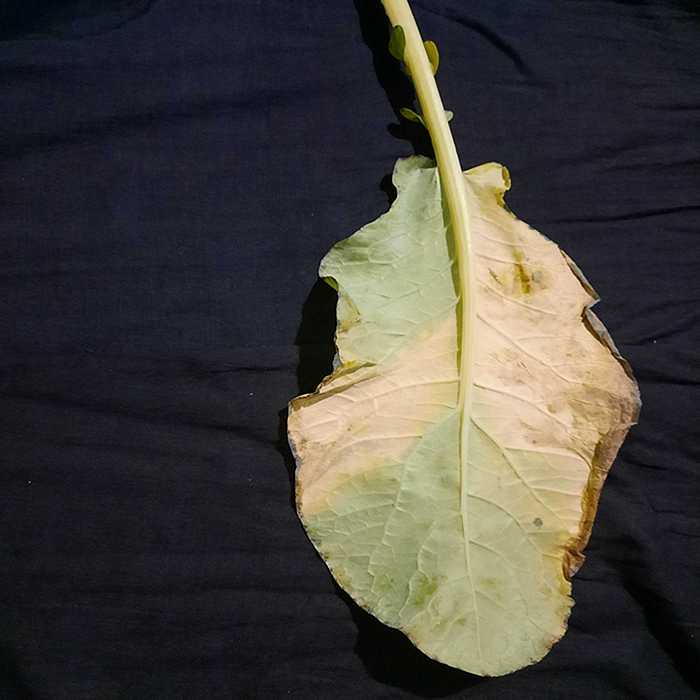
Plant: Cauliflower
Label: Black Rot